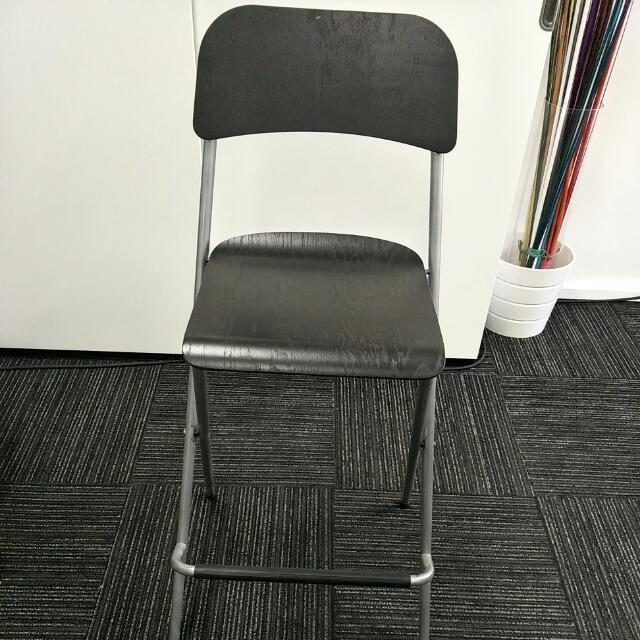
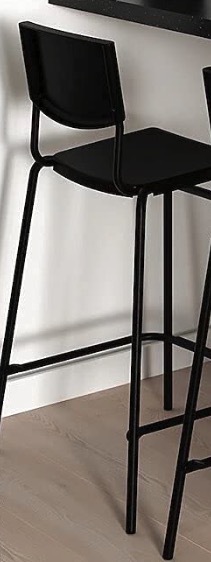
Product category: stool
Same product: no